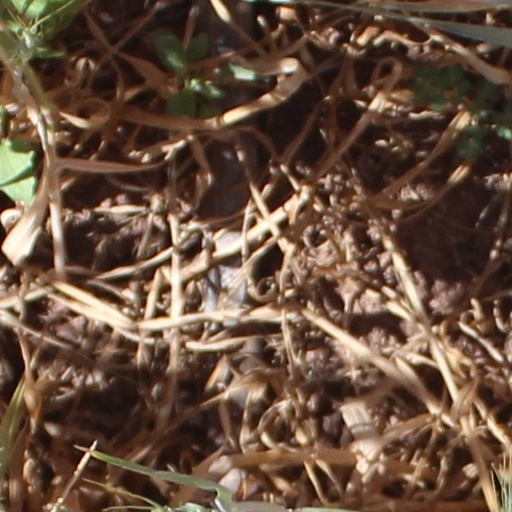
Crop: wheat